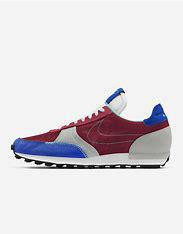
Brand: Nike
Model: Dbreak Type